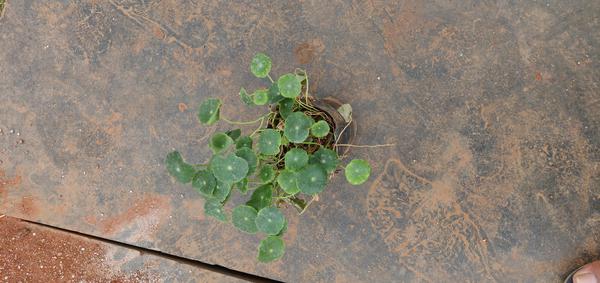
Plant: Brahmi